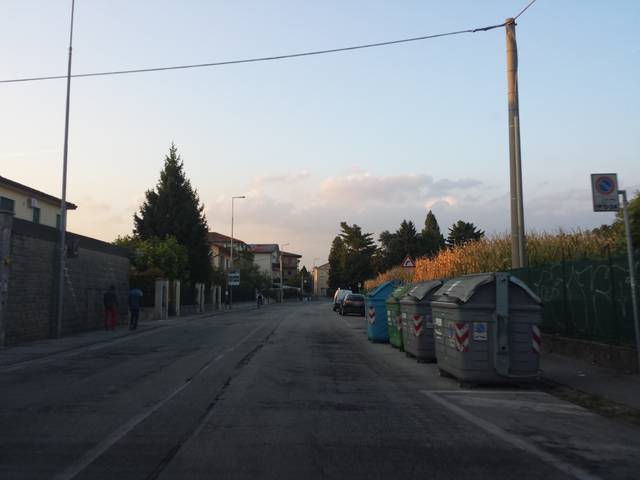
Region: Italy
Coordinates: 45.558, 11.553